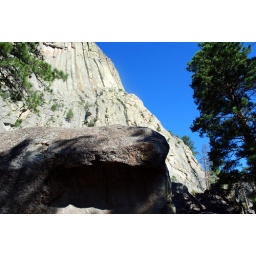
All the big stones around the base of the tower came from up above.